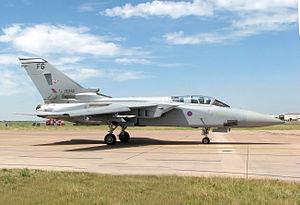
Le Panavia Tornado est un avion de combat multirôle développé en commun par l'Italie, le Royaume-Uni, et l'Allemagne de l’Ouest durant les années 1970. Biplace, biréacteur, avec des ailes à géométrie variable, il a été produit à pratiquement 1 000 exemplaires, mis en service dans les années 1980 et exporté vers l'Arabie saoudite.
La quatrième génération de chasseur à réaction est une classification générale des avions de combat mis en service entre 1980 et 2005. Elle représente des concepts et designs développés dans les années 1970.
Le Panavia Tornado ADV est un avion britannique de longue portée, intercepteur bimoteur, et version du Panavia Tornado. Jusqu'en mars 2011, le Tornado ADV a servi la Royal Air Force, qui a été le principal utilisateur de ce type d'avion de chasse. L'avion effectua son premier vol le 27 octobre 1979, puis entra en service en 1986. Il a été retiré du service le 22 mars 2011 par la RAF, et est maintenant seulement en service avec la Force aérienne royale saoudienne. L'aviation italienne a également exploité ce type de modèle.